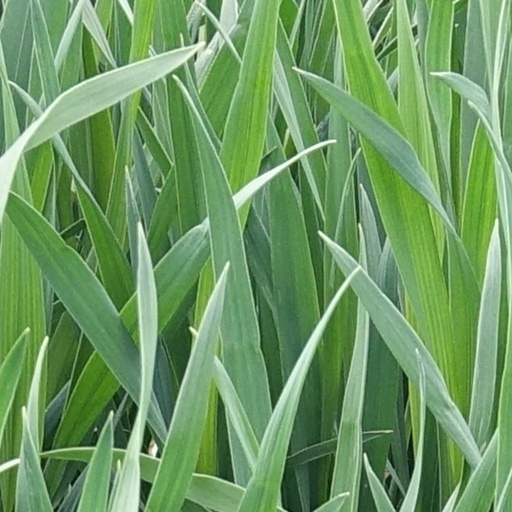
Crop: wheat